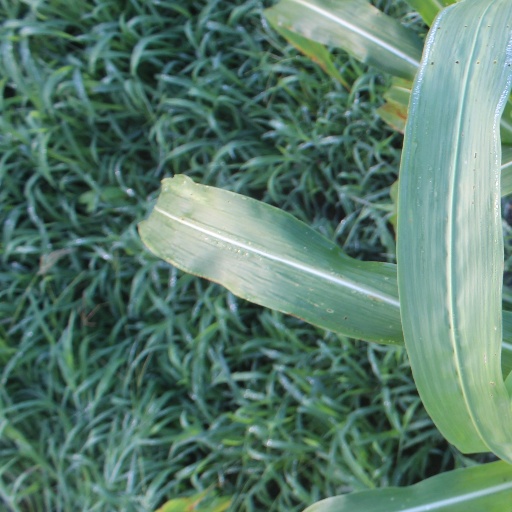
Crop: sorghum